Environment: real
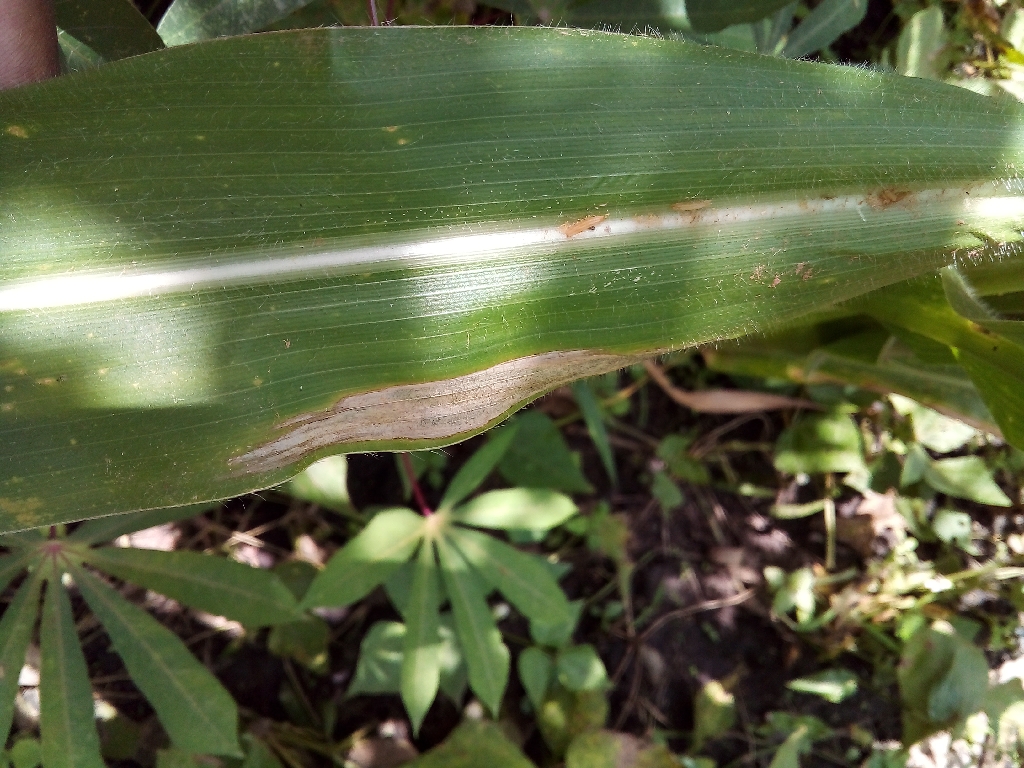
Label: northern_corn_leaf_blight